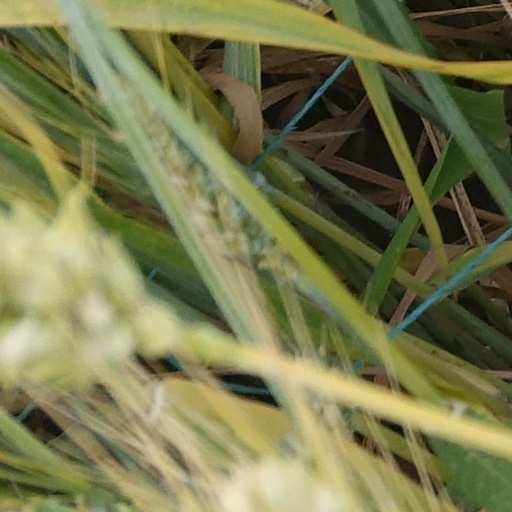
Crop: wheat